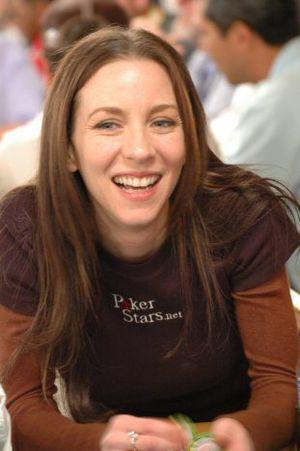
"Isabelle ""No Mercy"" Mercier est une ancienne joueuse de poker professionnelle.